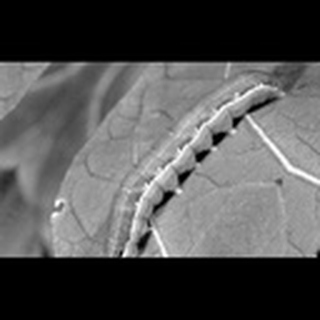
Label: cotton_army_worm